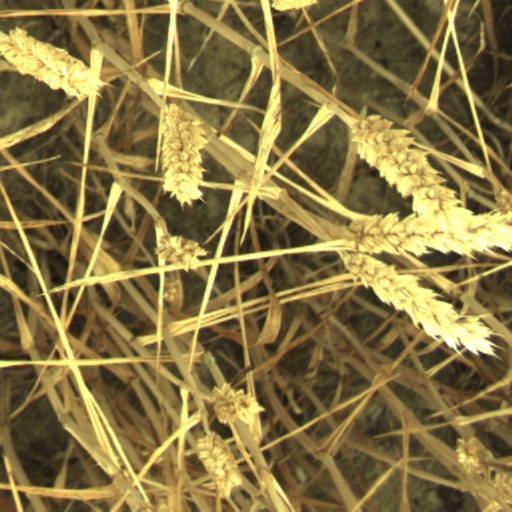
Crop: wheat